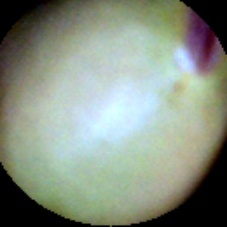
Label: Immature